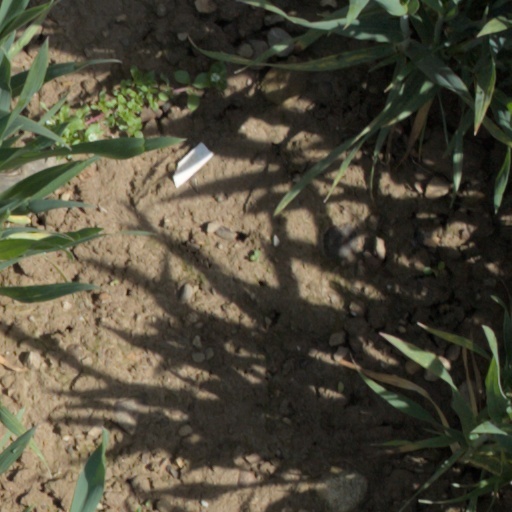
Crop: wheat